2015 Axalta "We Paint Winners" 400

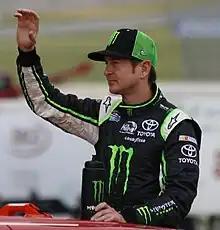
Kurt Busch, seen here in 2012, scored the pole for the race.

Kurt Busch won the pole with a time of 50.676 and a speed of . “Wow, what a day, today,” Busch said. “I feel like there are six corners out there as hard as I was working; corner entry, corner exit. The car was just off-balance, especially with the new bumps in Turn 2. And then we got way loose. I think we were 30th in practice. And we had to drop back and punt. (Danica Patrick’s crew chief) Daniel Knost, his set-up, is what we reverted to from last year when we qualified outside pole. So, that’s what it’s all about, team communication and working hard together as a group.” “Yeah, I was just disappointed that we didn’t have great speed,” Brad Keselowski said after qualifying seventh. “I’m not really sure why, but that’s just part of it.” Only seven drivers posted a time in the final round after Denny Hamlin spun out in turn 1. The session was stopped with 39 seconds remaining. Because no one would be able to make it around in the remaining time to start a qualifying lap, the session was concluded. “The circumstances though, I’d like to see everybody finish their lap,” Busch said. “I always thought they should freeze the time when somebody spins. That way everybody still gets to get back out there and make their lap."